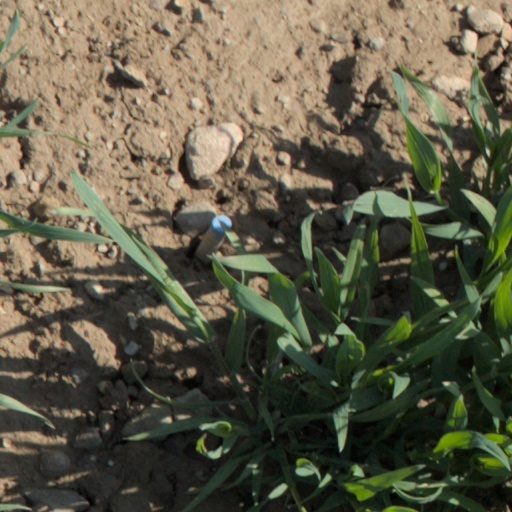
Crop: wheat